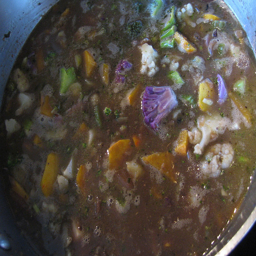
A pot of soup with carrots, macaroni, chicken and broccoli.
a bowl filled with stew inside of it
A pot of soup with cabbage and carrots.
A meal that is inside of a pot cooking.
A bowl filled with beef and vegetables soup.